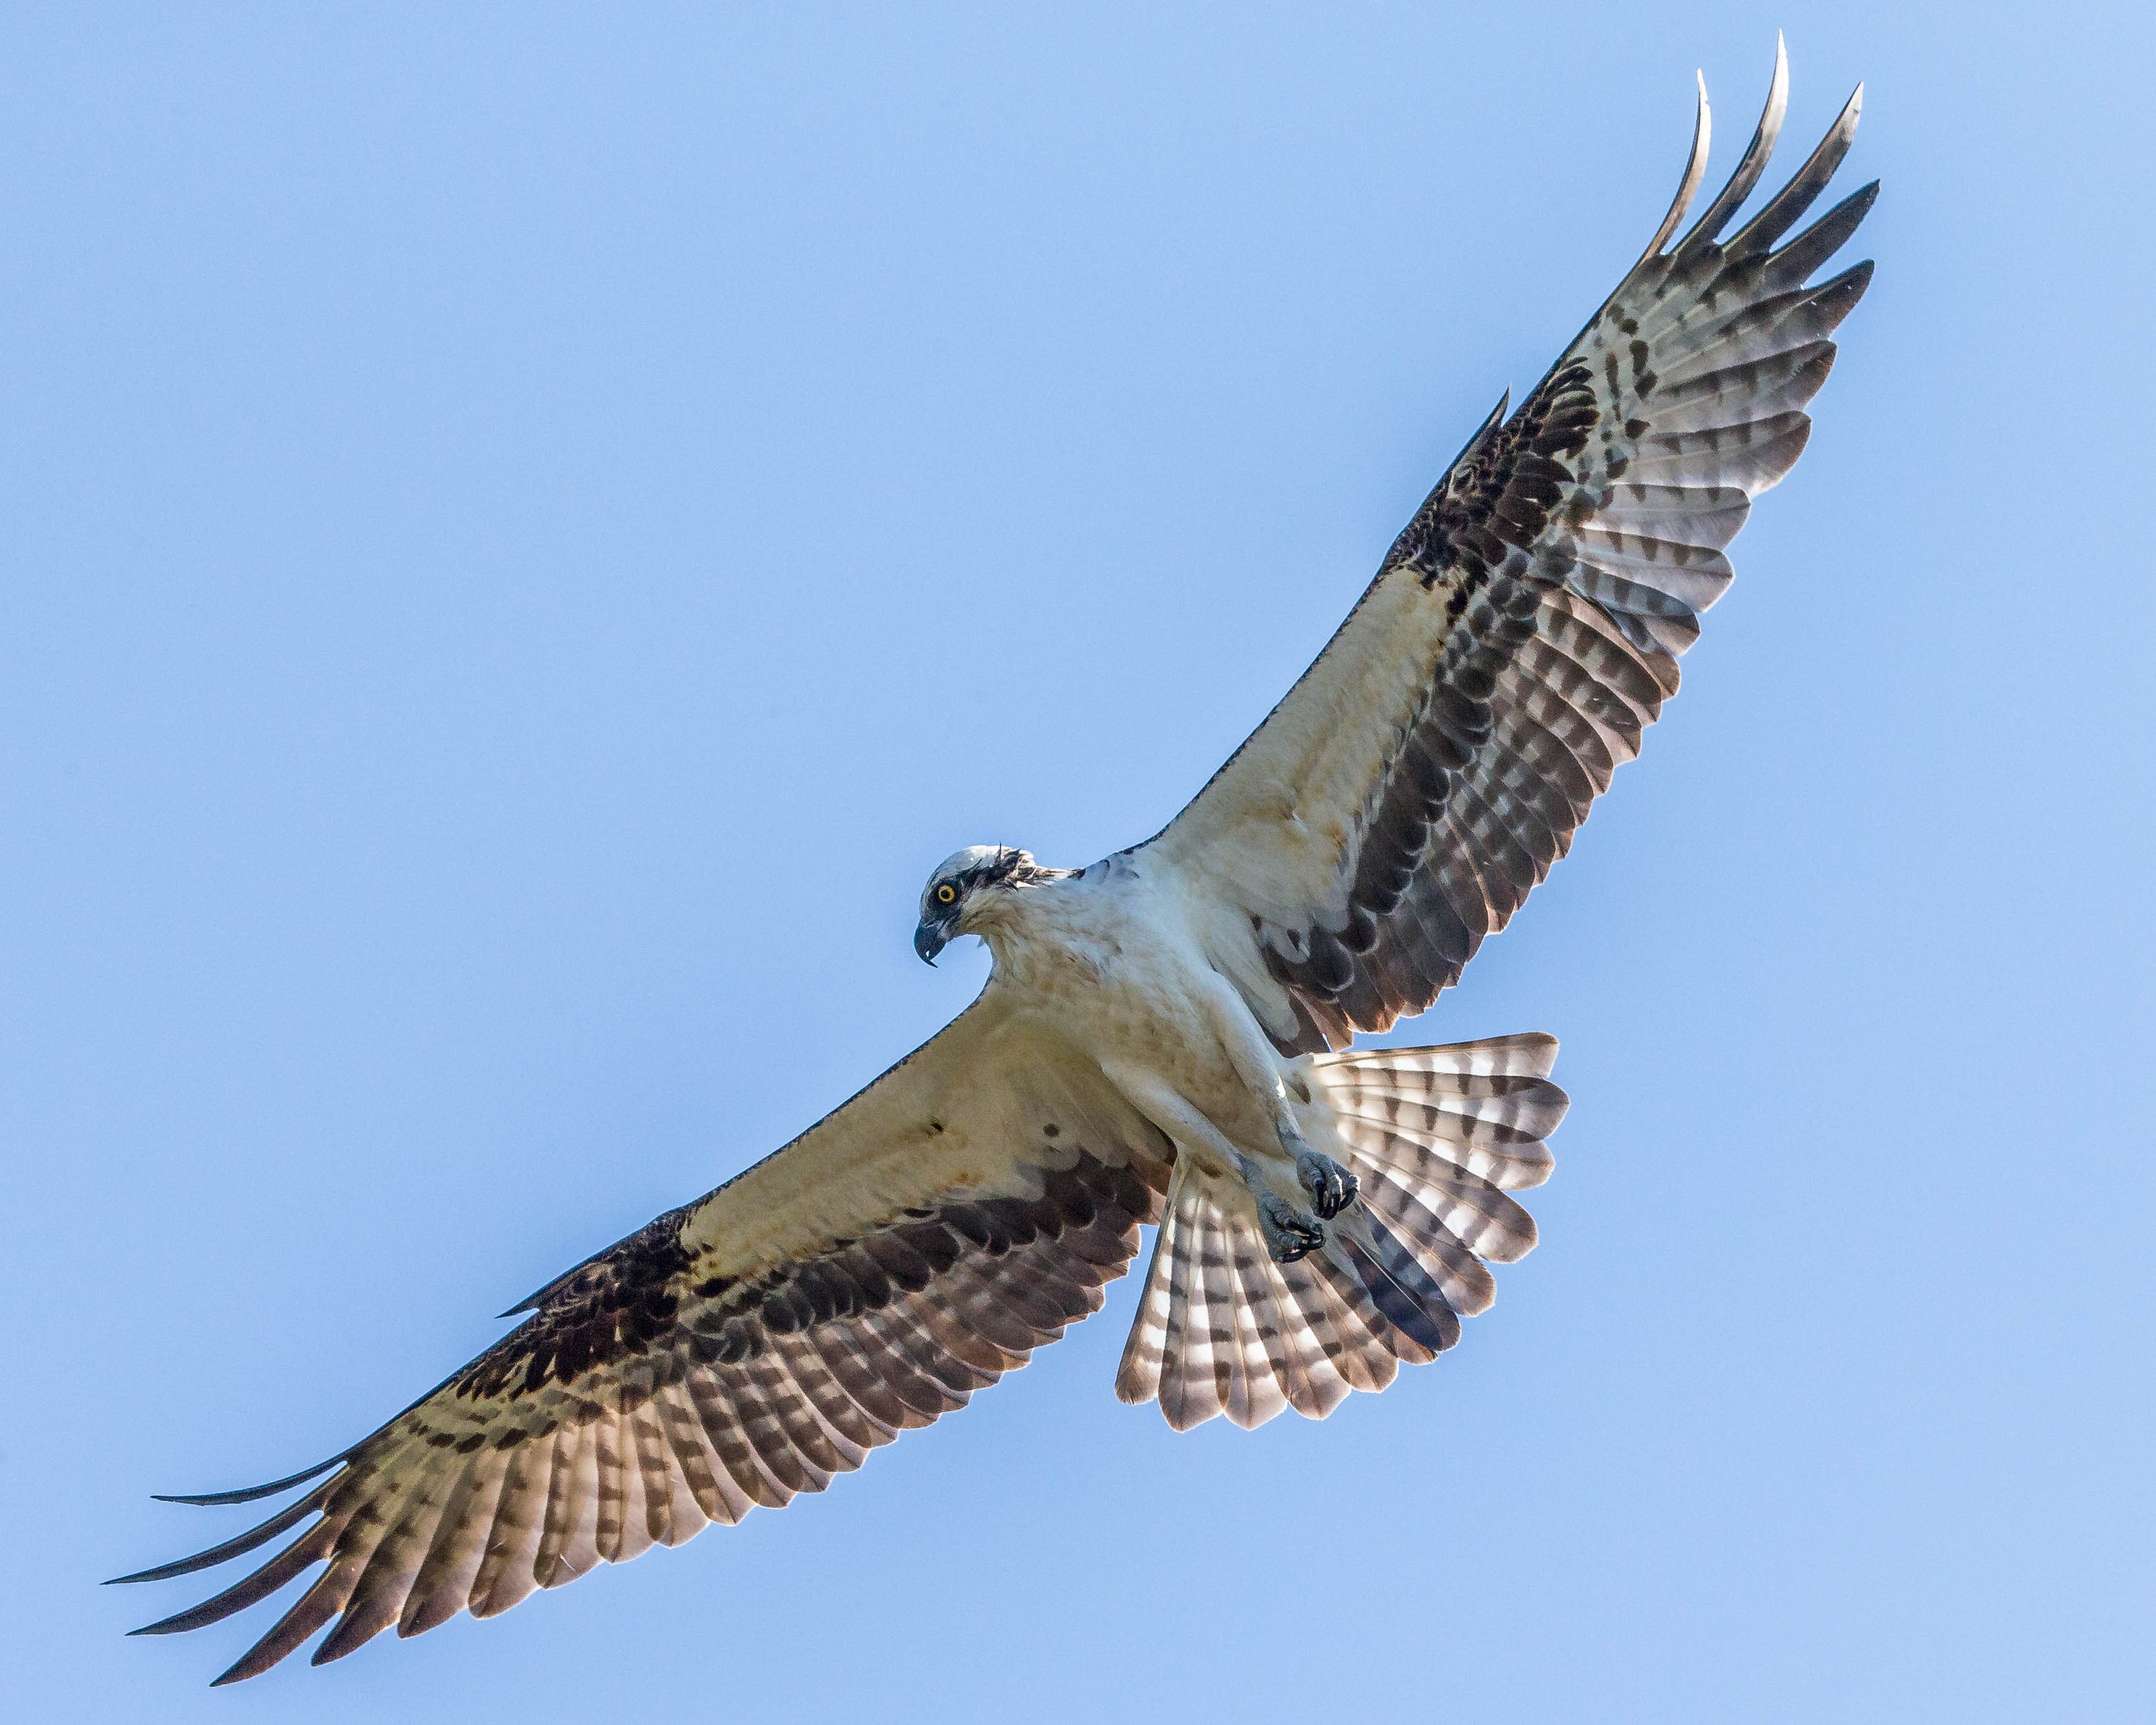
bird, wing, kite, beak, fishing, flight, eagle, soaring, hawk, fauna, bird of prey, vertebrate, osprey, vulture, falcon, harrier, florida, buzzard, andymorffew, morffew, naturethroughthelens, naples, eaglelakespark, accipitriformes